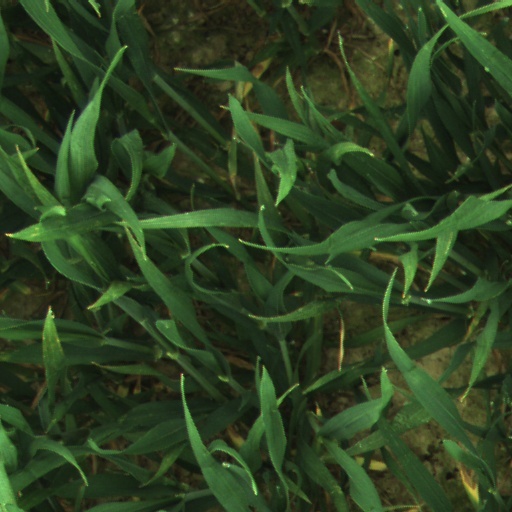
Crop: wheat